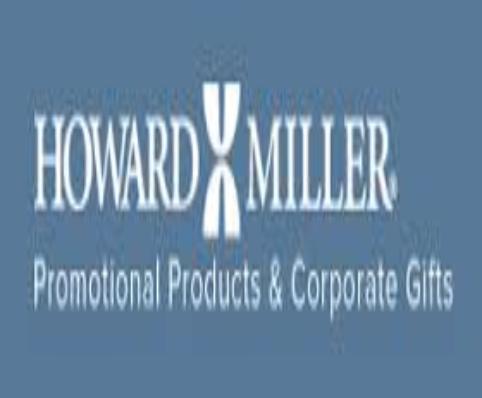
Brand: Howard Miller
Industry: Necessities